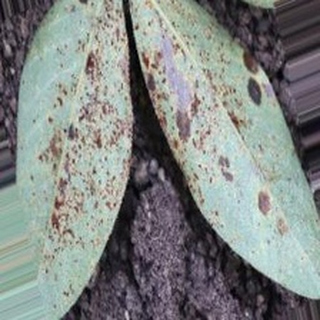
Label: groundnut_rust